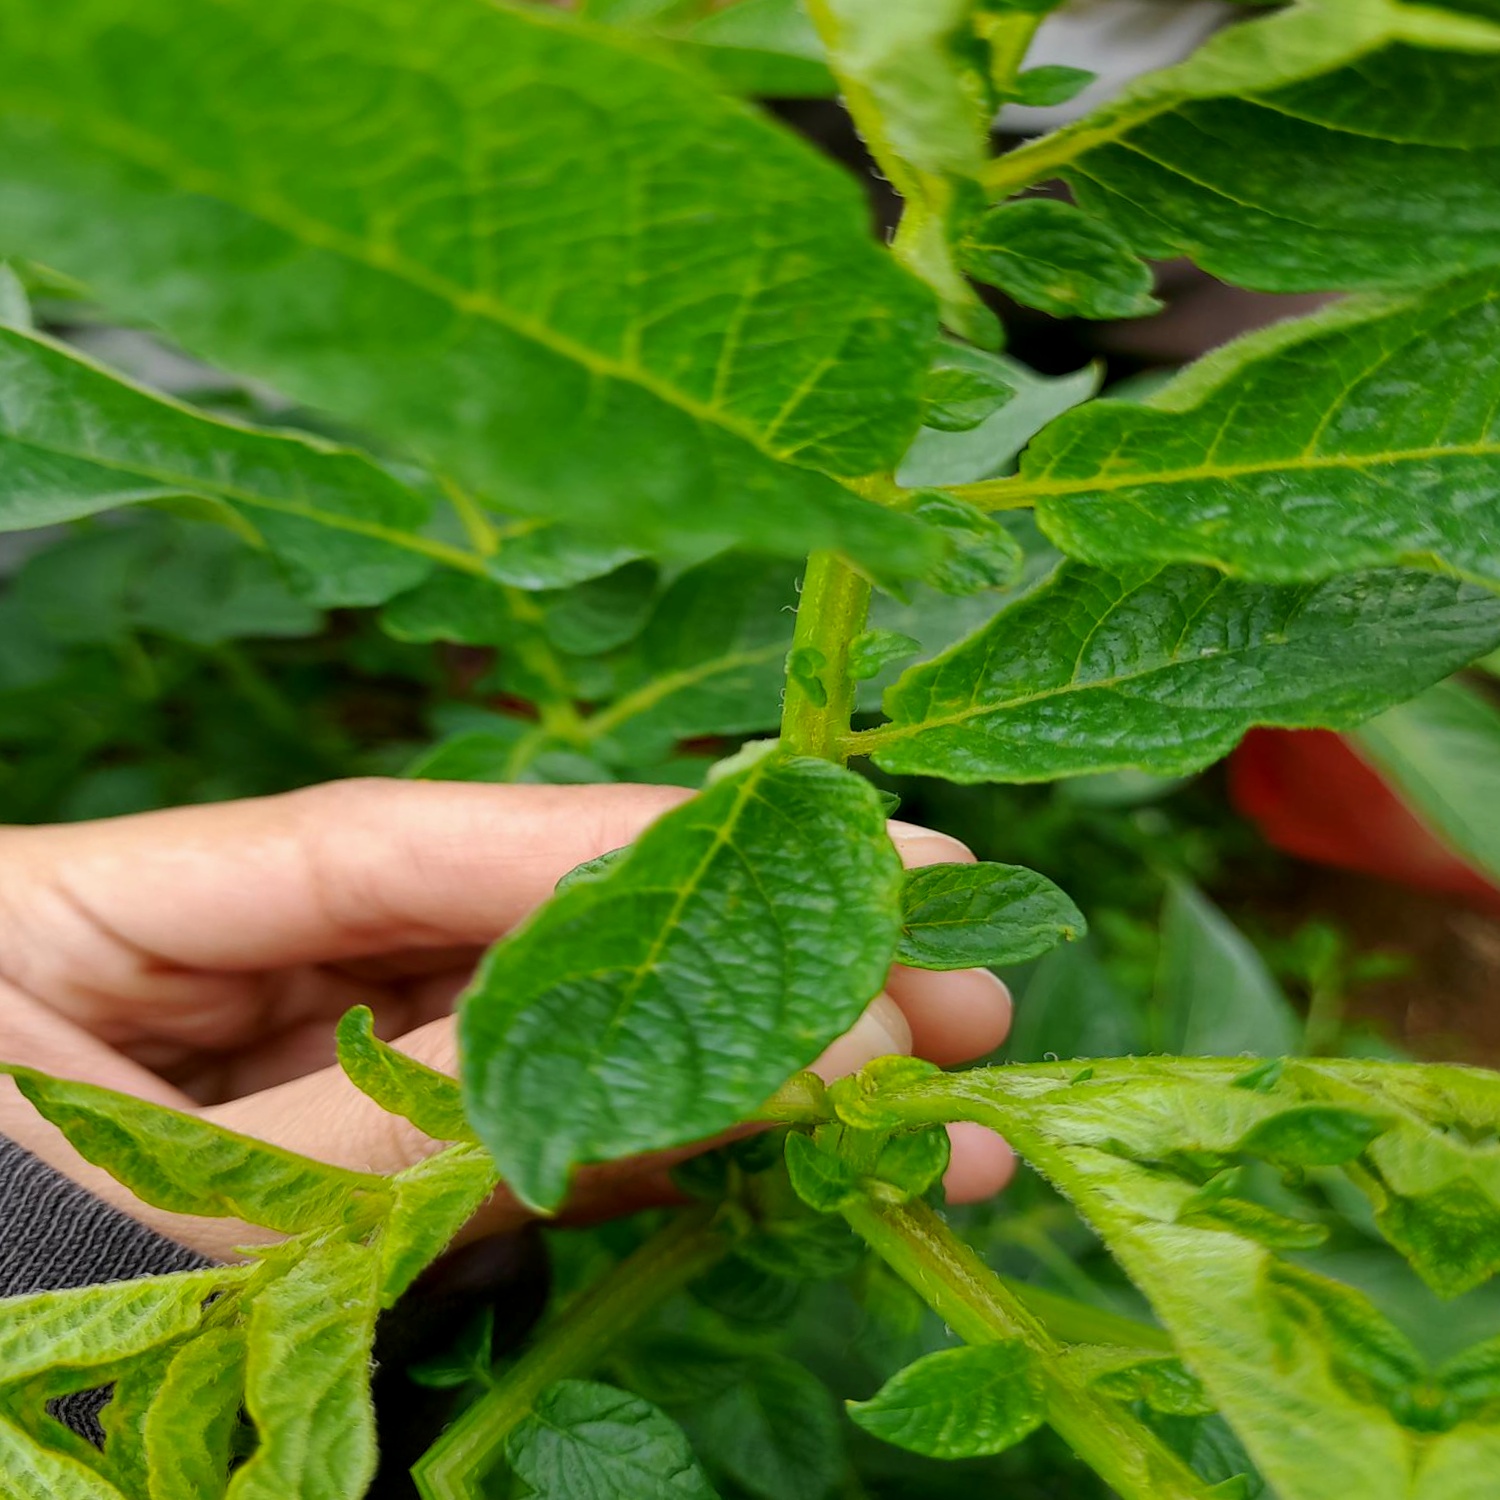
Etiqueta: Virus